Elly Bašić

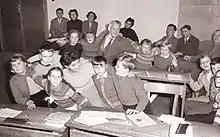
Music lessons at VI. Maribor primary school. Elly Bašić is on the first row. 1959.

Gabriela "Elly" Lerch Bašić (Zagreb, September 3, 1908 – Zagreb, February 25, 1998) was a Croatian music teacher and pianist.